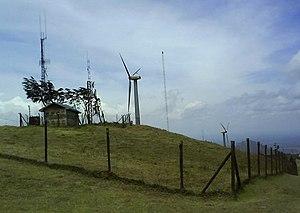
L'énergie éolienne au Kenya ne fournit qu'une petite partie de l'énergie électrique du pays. Cependant, sa part dans la production d'énergie augmente. Le Kenya vise une puissance installée de 2 036 MW d'ici 2030, soit 9 % de la capacité du pays.
La centrale éolienne de Ngong Hills ou encoreparc éolien de Ngong Hills, est une centrale éolienne terrestre du Kenya située dans la vallée du Rift à l’ouest du pays.